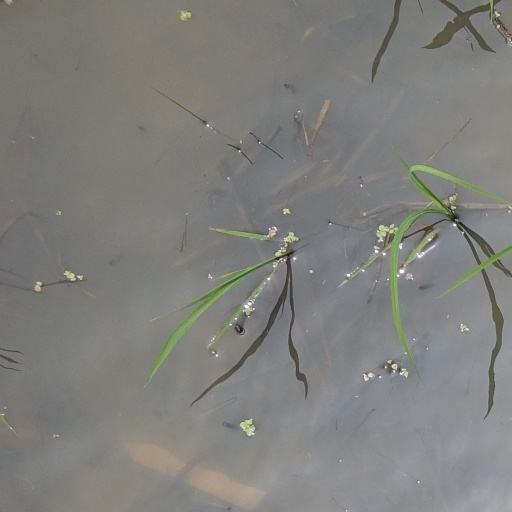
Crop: rice